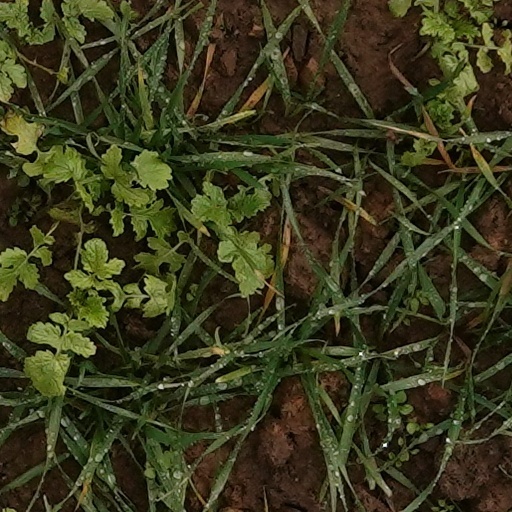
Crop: wheat